Slovak Central Mountains

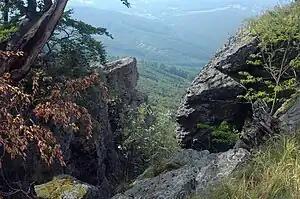
Vtáčnik mountains

The Slovak Central Mountains are a group of mountain ranges in southern central Slovakia. The town of Zvolen lies roughly in the centre of the mountains.